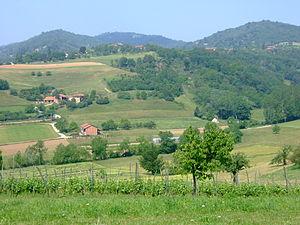
Paysage rural dans l'est de la commune (valle Canepe, sauf erreur)
Pecetto Torinese est une commune de la ville métropolitaine de Turin dans le Piémont en Italie.